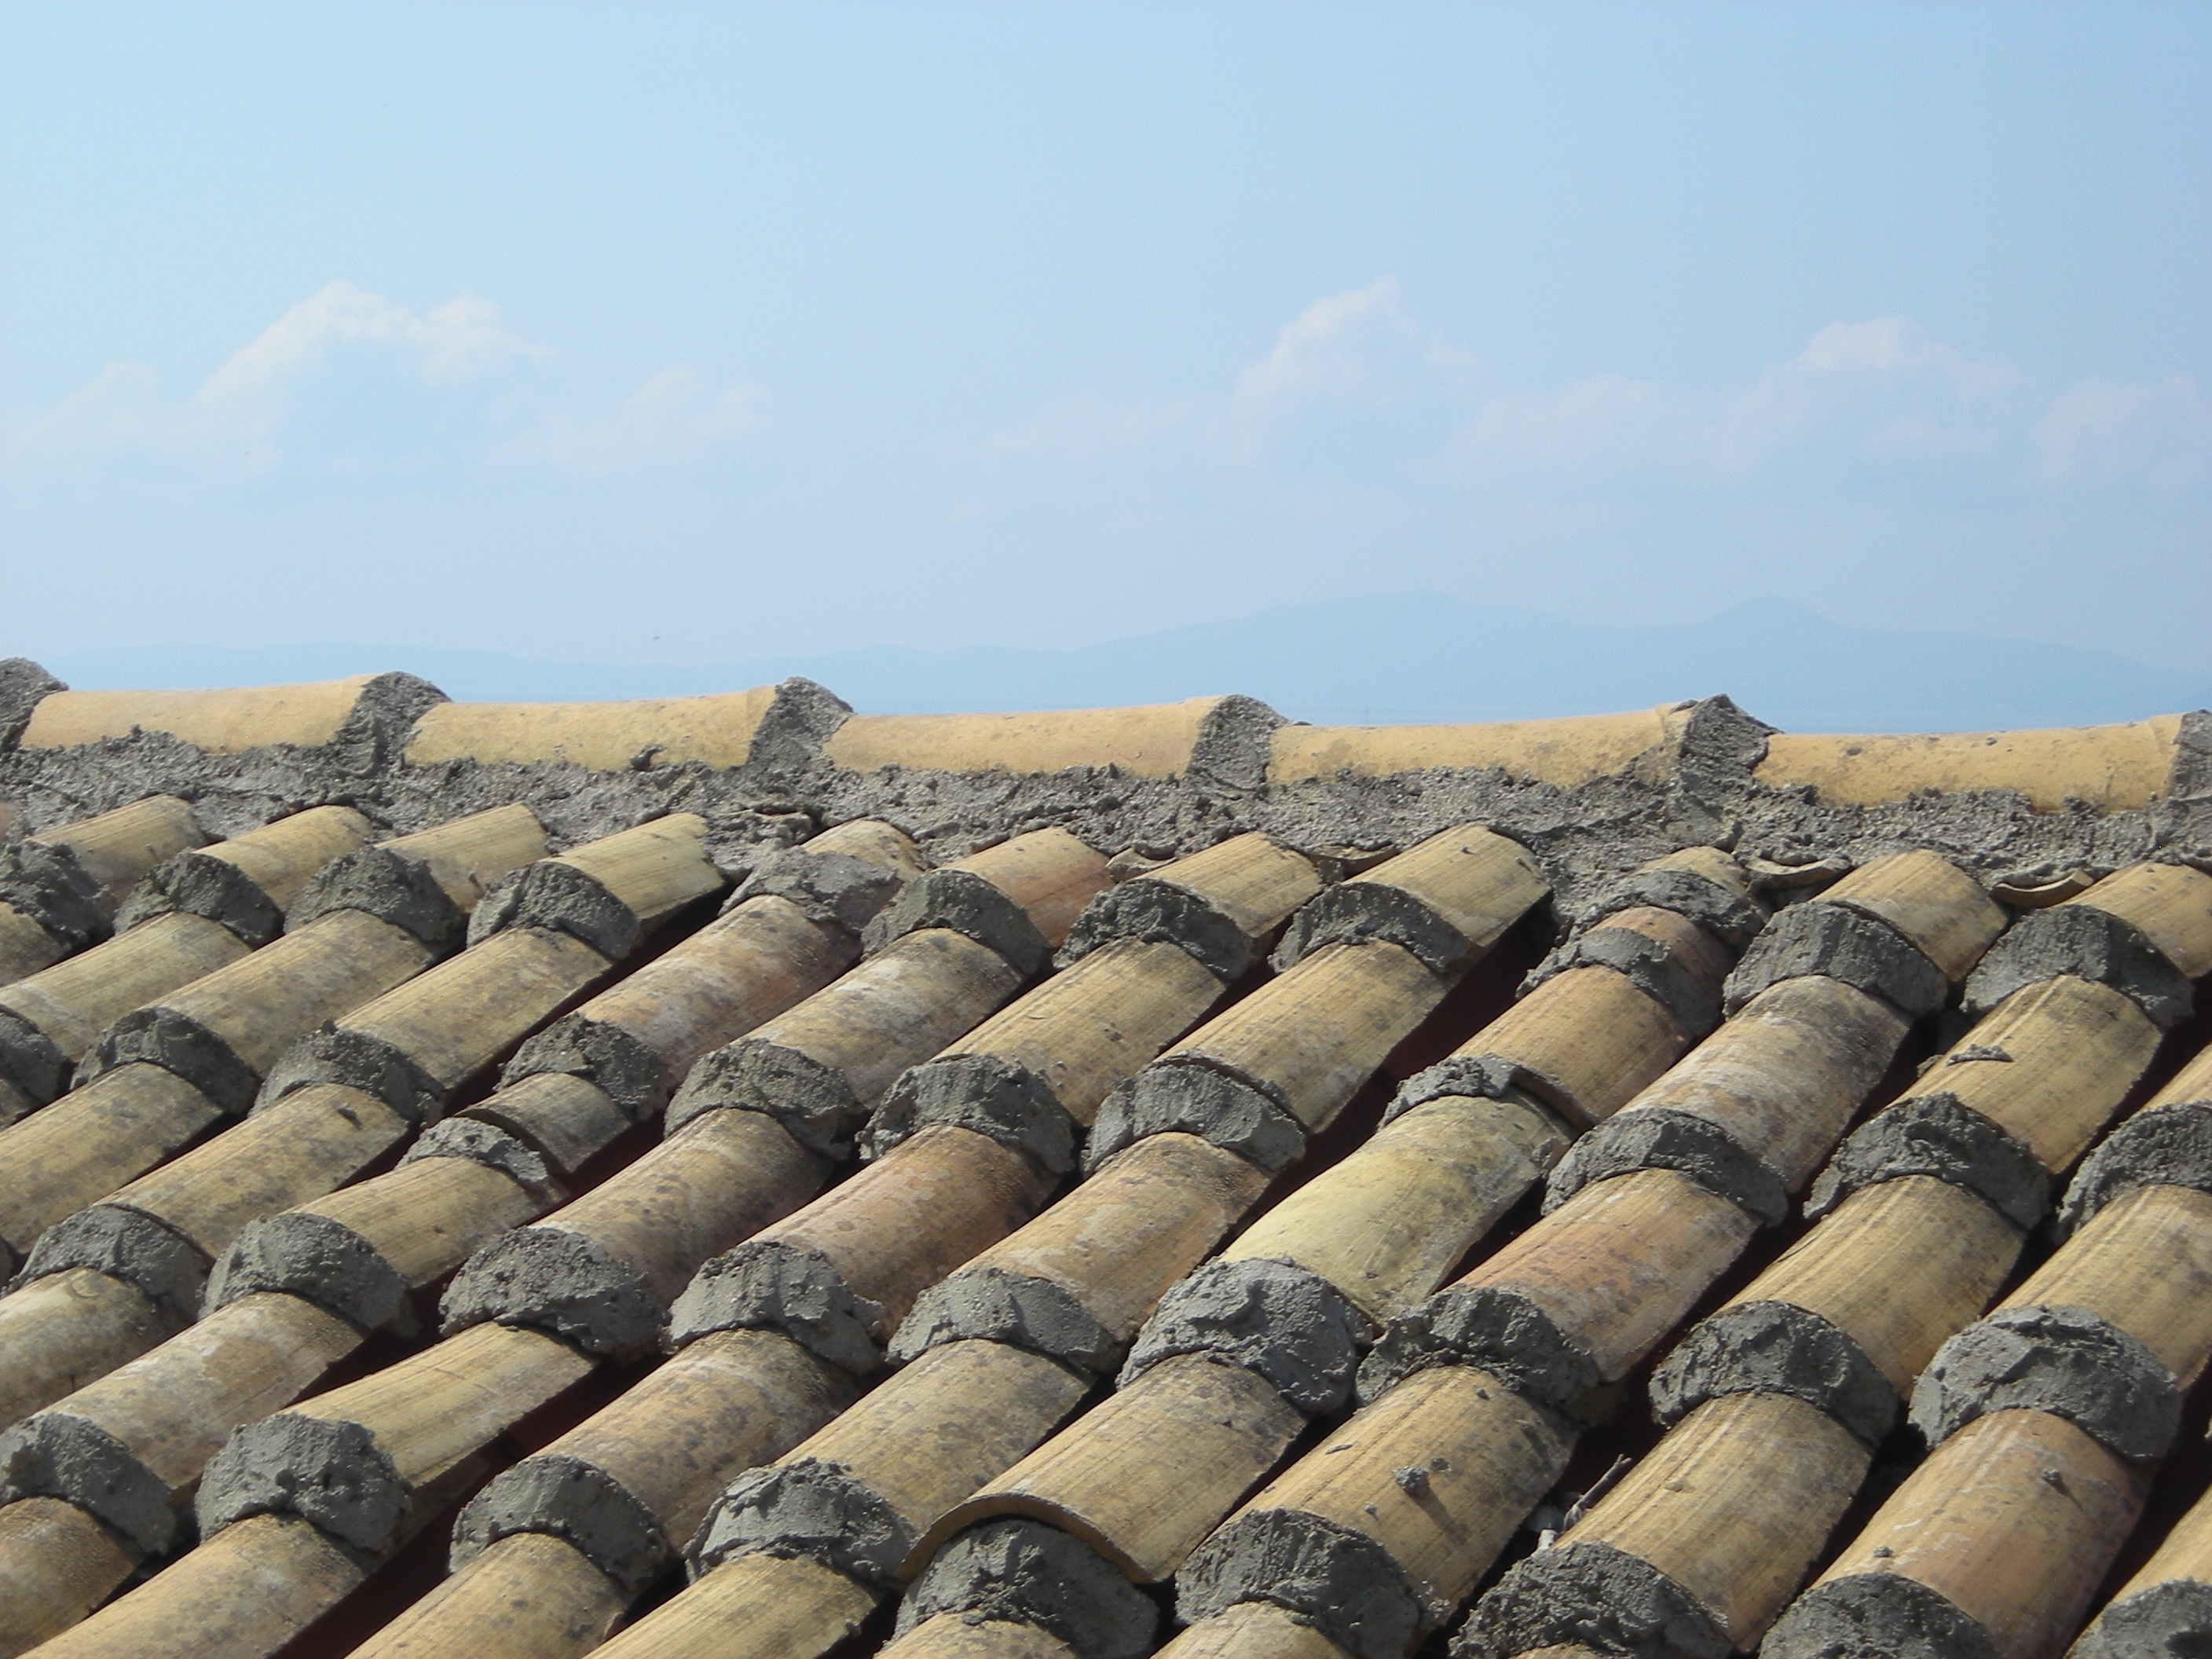
sand, hay, field, roof, wall, crop, soil, tile, agriculture, straw, greece, corfu, grass family